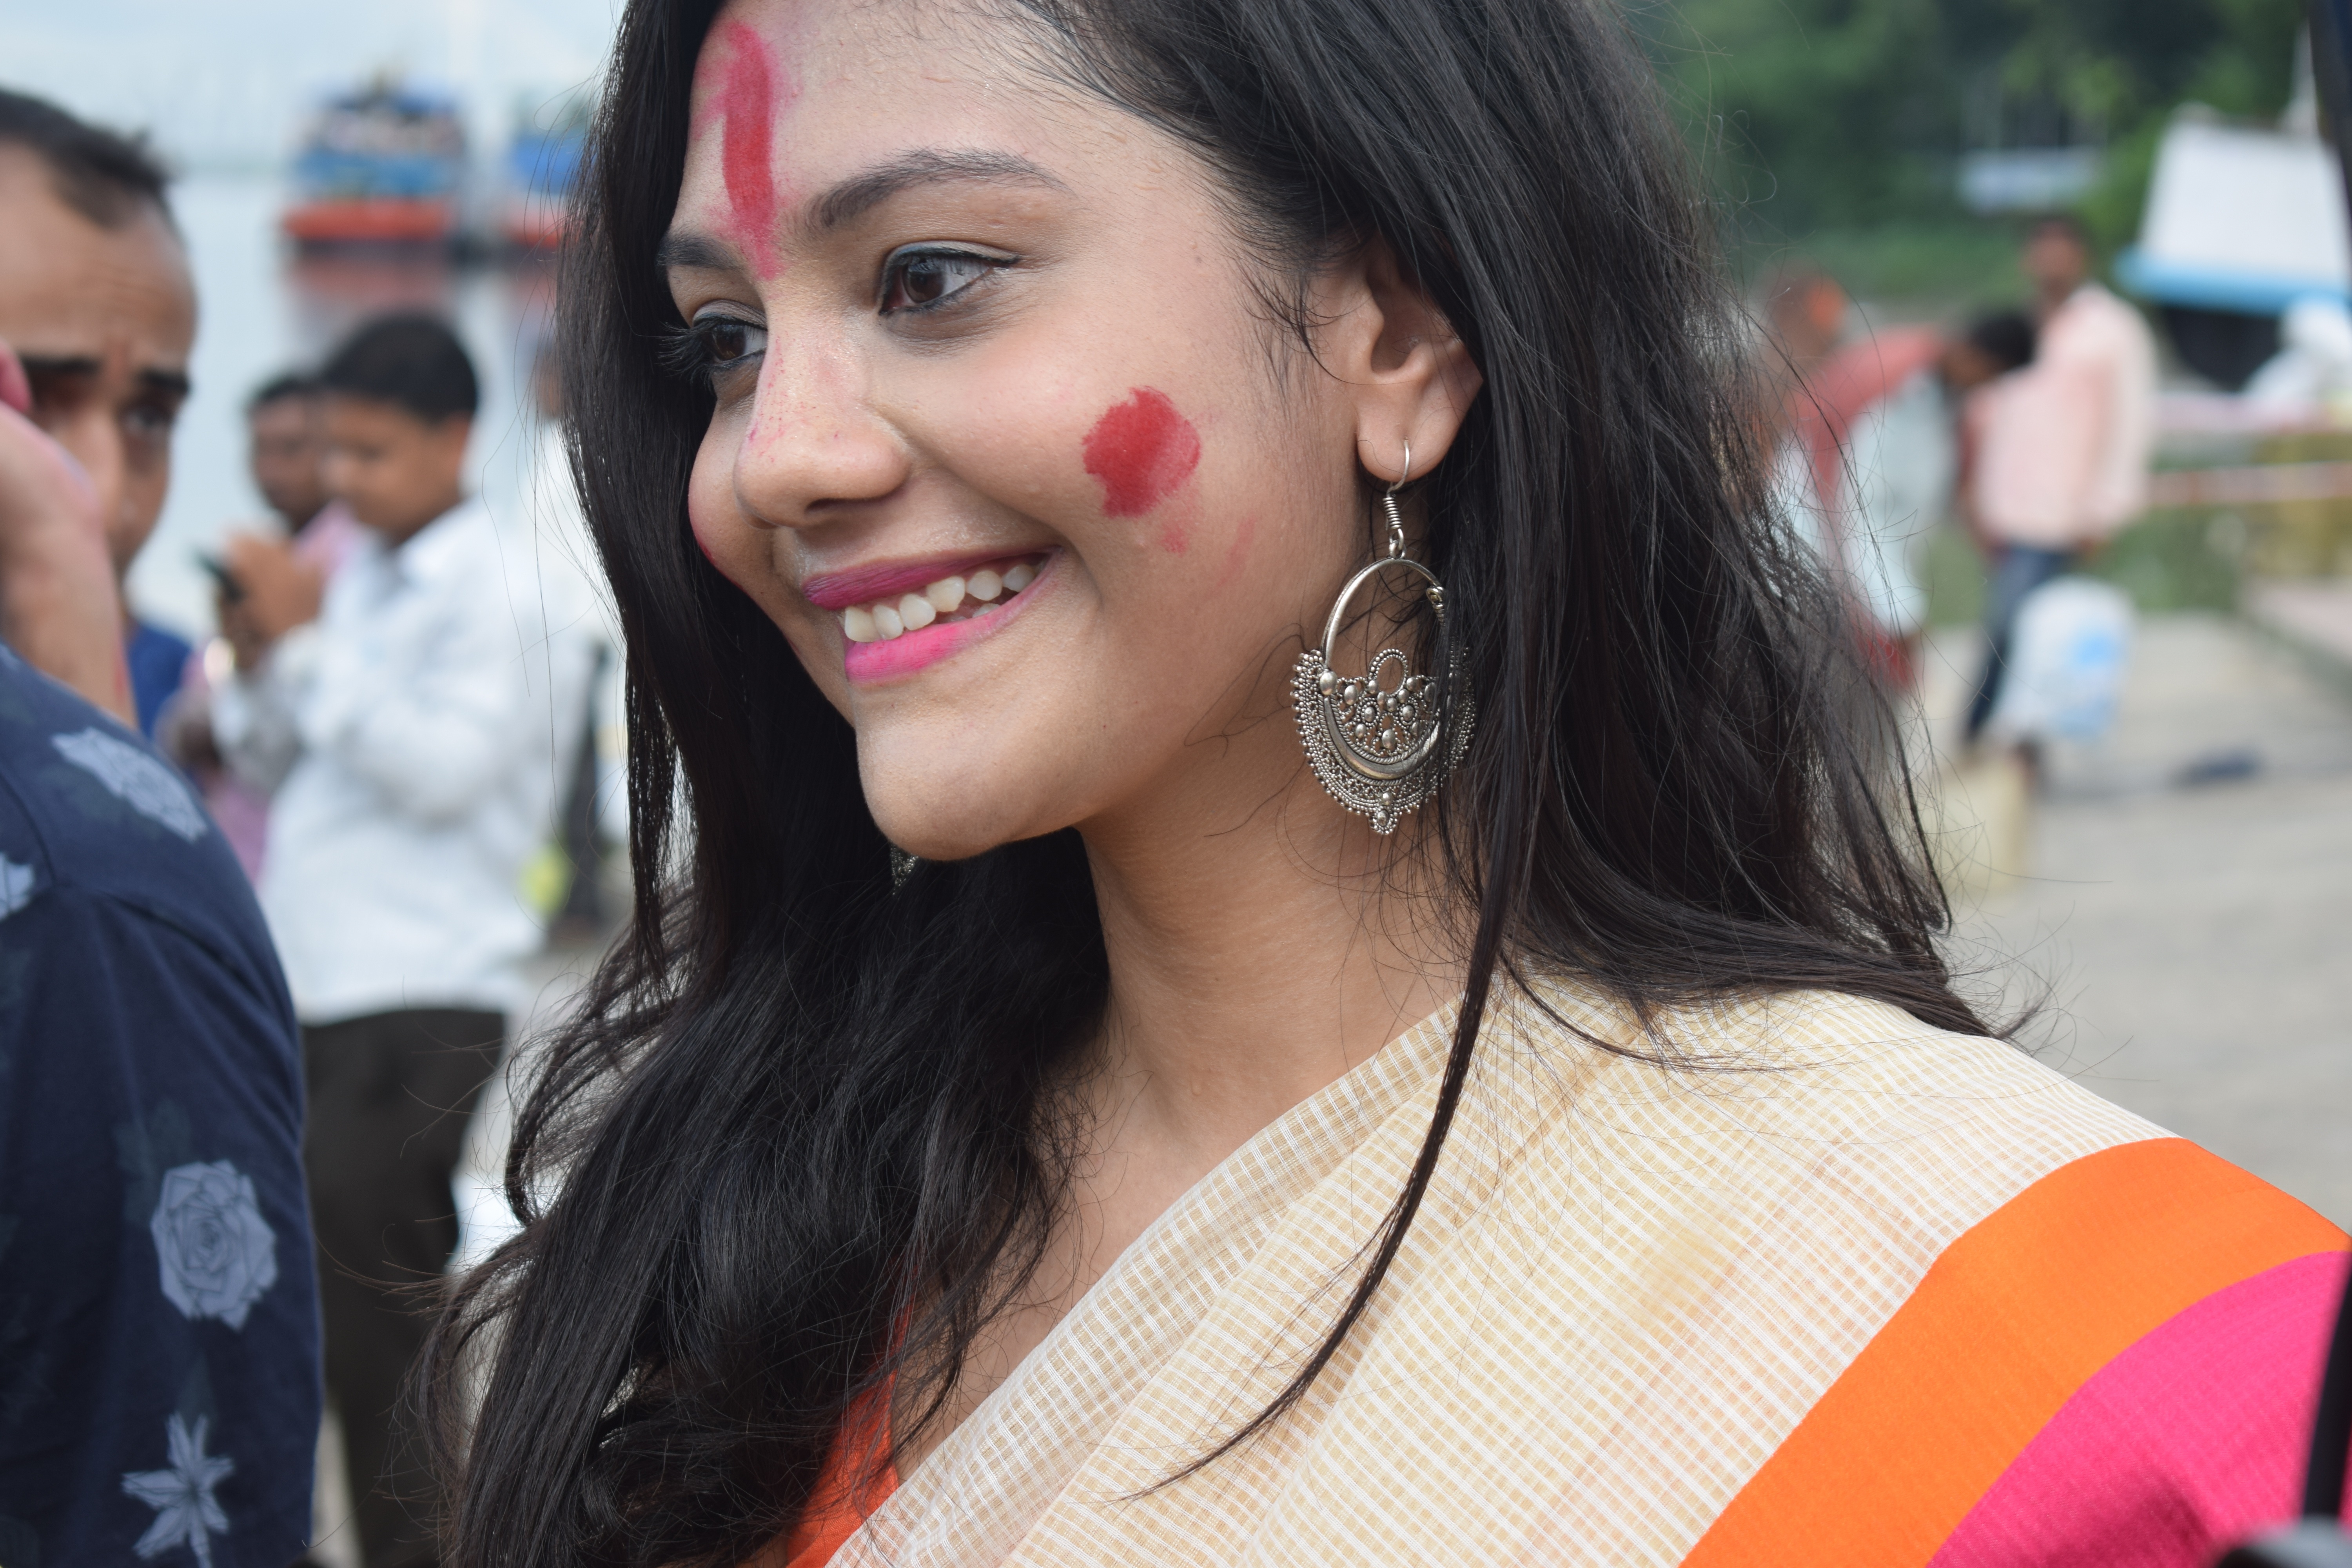
person, girl, woman, hair, model, red, color, paint, fashion, lady, facial expression, hairstyle, smiling, smile, human body, face, beauty, nice, interaction, photo shoot